Sadie McLellan

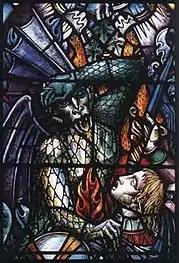
Christian battles Apollyon in one of the stained glass windows in Robin Chapel

Born in Milngavie, Scotland on 25 October 1914, she was the youngest child of Elizabeth McLellan, "née" Hannah and John McLellan. McLellan was educated at Bearsden Academy before going on to graduate from the Glasgow School of Art with distinction. In her third year she studied in the workshop of Charles Baillie, an artist who worked with stained glass. She was awarded the John Keppie scholarship.